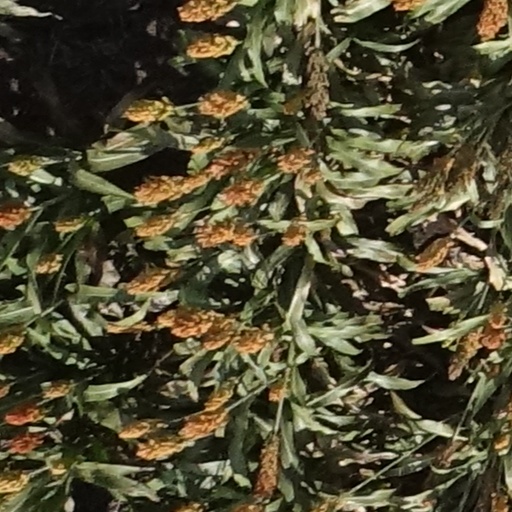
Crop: sorghum